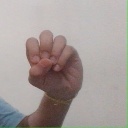
अक्षर: उ